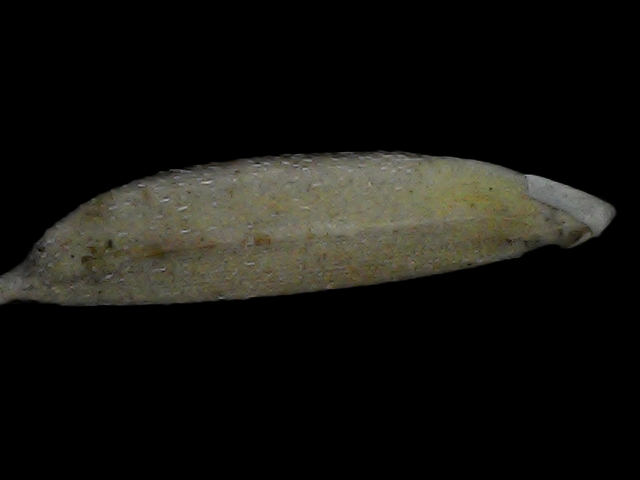
Rice variety: Bd87